LMS Fowler Dock Tank

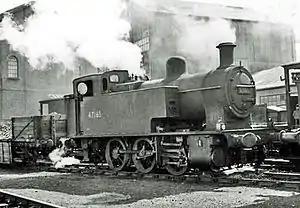
LMS Fowler Dock Tank 47165 at Fleetwood Docks, Lancashire, on 6 August 1958

The London, Midland and Scottish Railway (LMS) Fowler Dock Tank was an steam locomotive. Designed for shunting in docks, it had a short wheelbase in order for it to easily negotiate tight curves. The locomotives spent their entire lives painted in plain black.